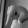
ASL letter: Q